Françoise Gilot

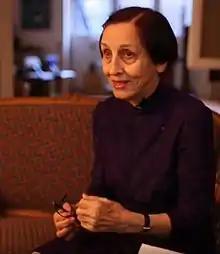
Gilot in 2013

Françoise Gaime Gilot (26 November 1921 – 6 June 2023) was a French painter. Gilot was an internationally known artist working largely in watercolors and ceramics as well as a bestselling memoirist of the book "Life with Picasso".